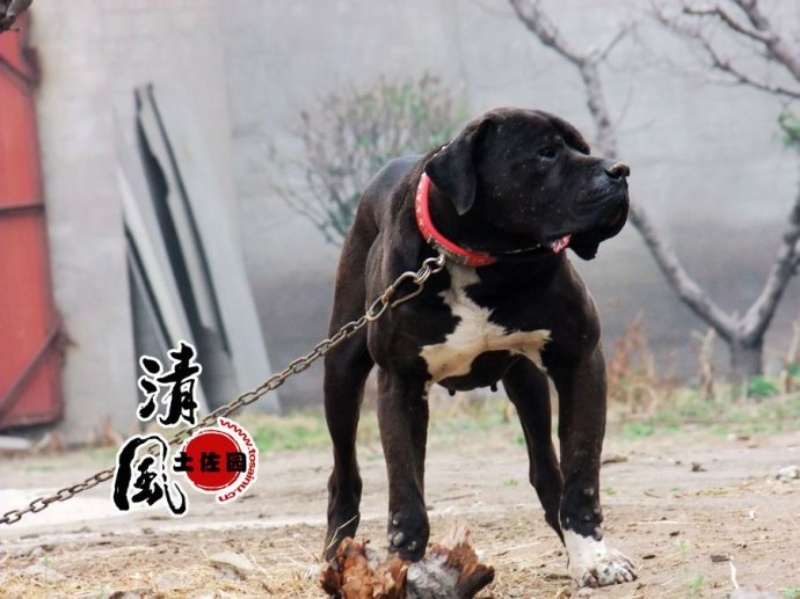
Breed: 220-n000032-Fila_Braziliero